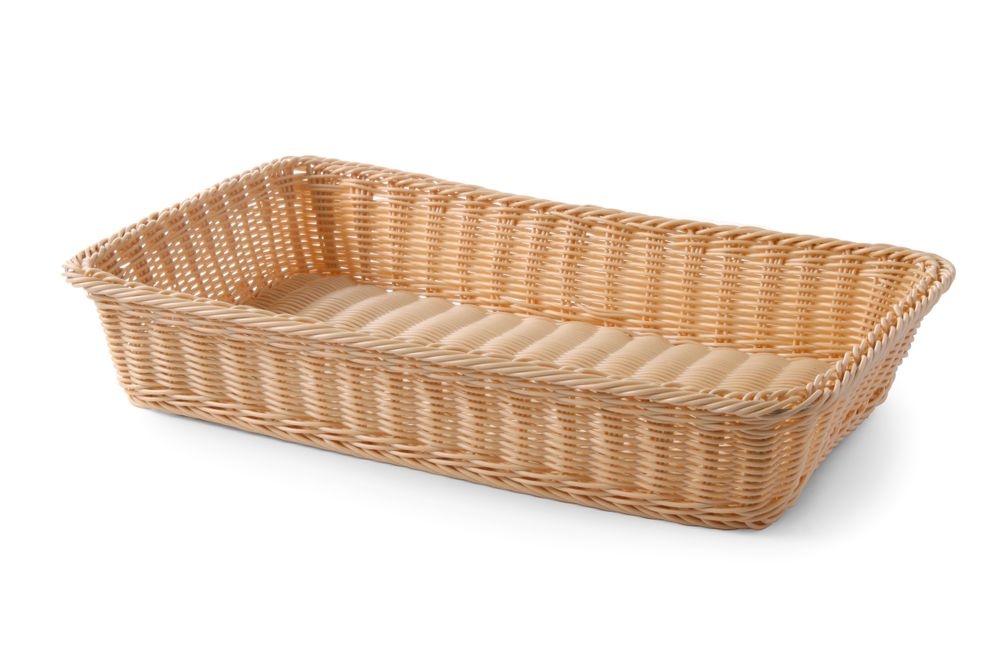
Cestino per pane GN 1/1, HENDI, 530x320x(H)90mm
Brand: HENDI
Category: Home & Garden > Kitchen & Dining > Food Storage > Bread Boxes & Bags